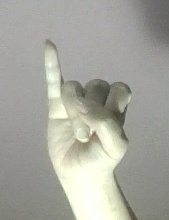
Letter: meem